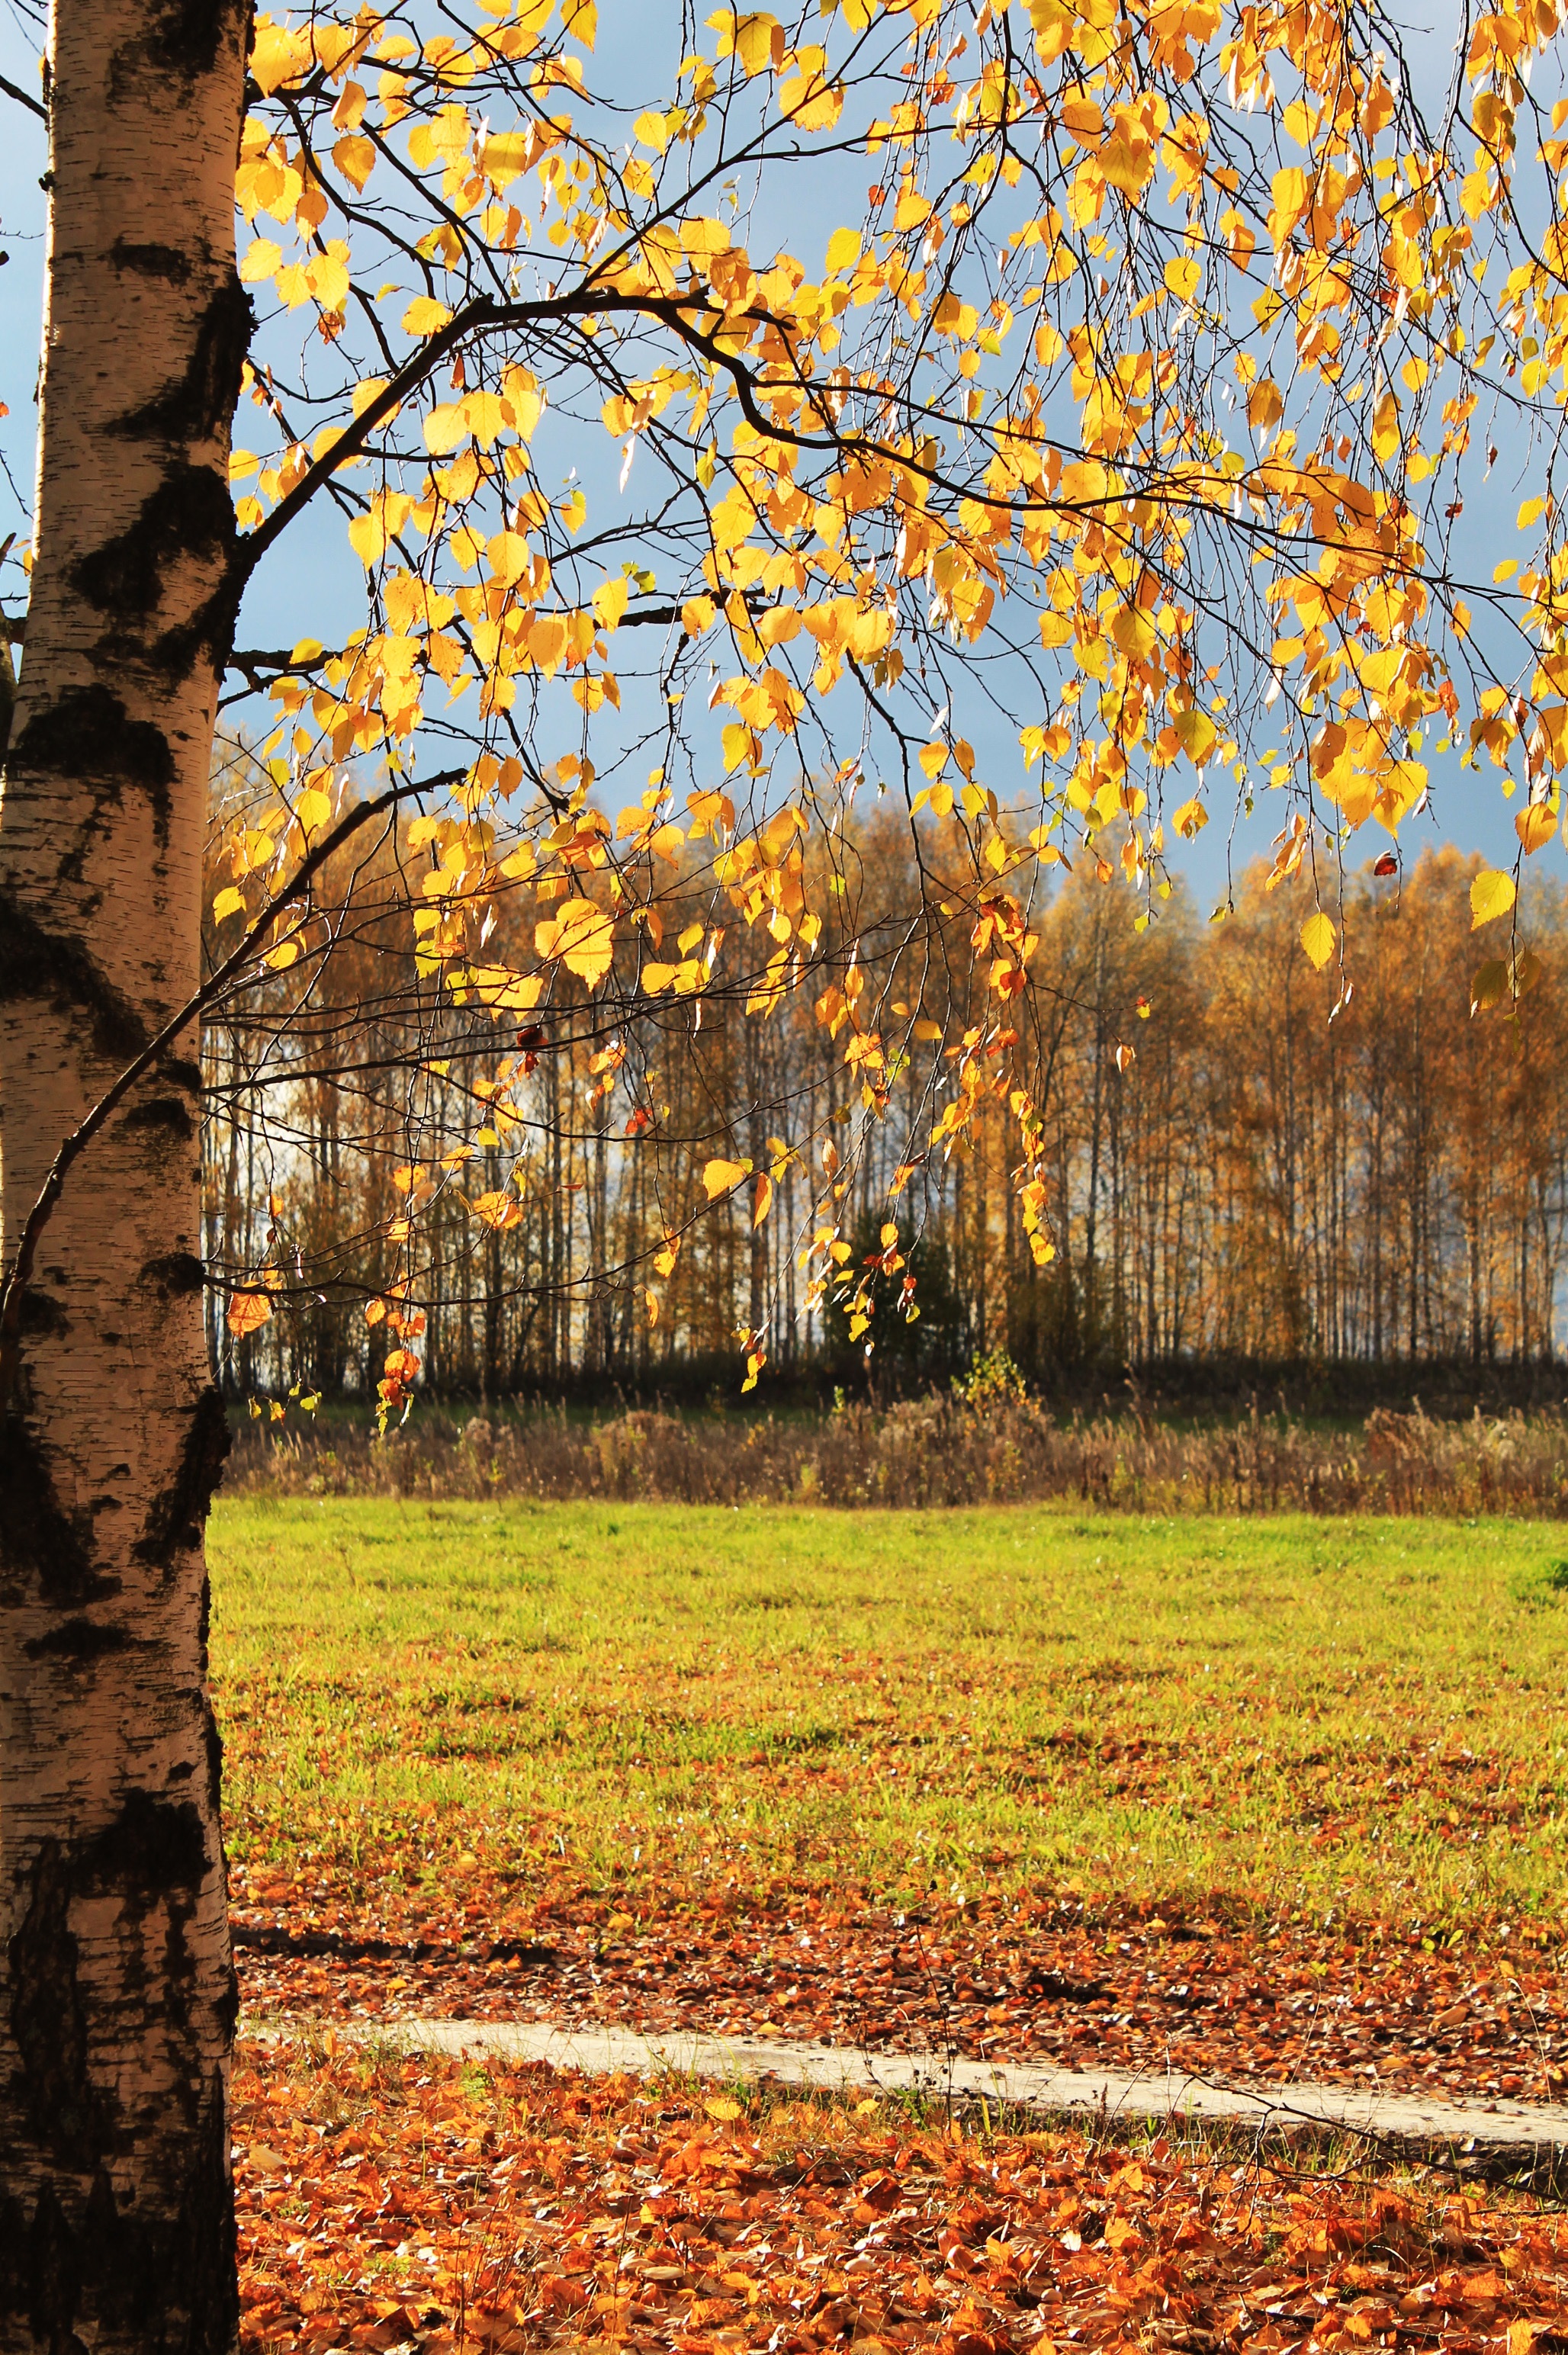
landscape, tree, nature, forest, branch, plant, field, sunlight, morning, leaf, flower, foliage, birch, autumn, yellow, season, trees, deciduous, russia, woodland, fall colors, autumn colors, autumn leaves, yellow leaves, autumn forest, golden autumn, living nature, autumn nature, rural area, autumn day, listopad, woody plant